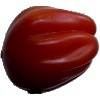
Label: Tomato Heart 1